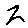
Label: 2